Horatio Myer

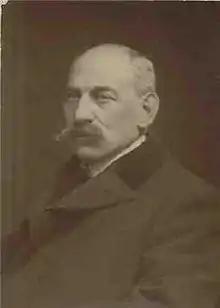
Horatio Myer

Horatio Myer (7 June 1850 – 1 January 1916) was a British businessman, iron trades manufacturer and later, Liberal politician.